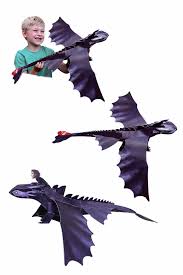
Portrait style: Cartoon Portrait